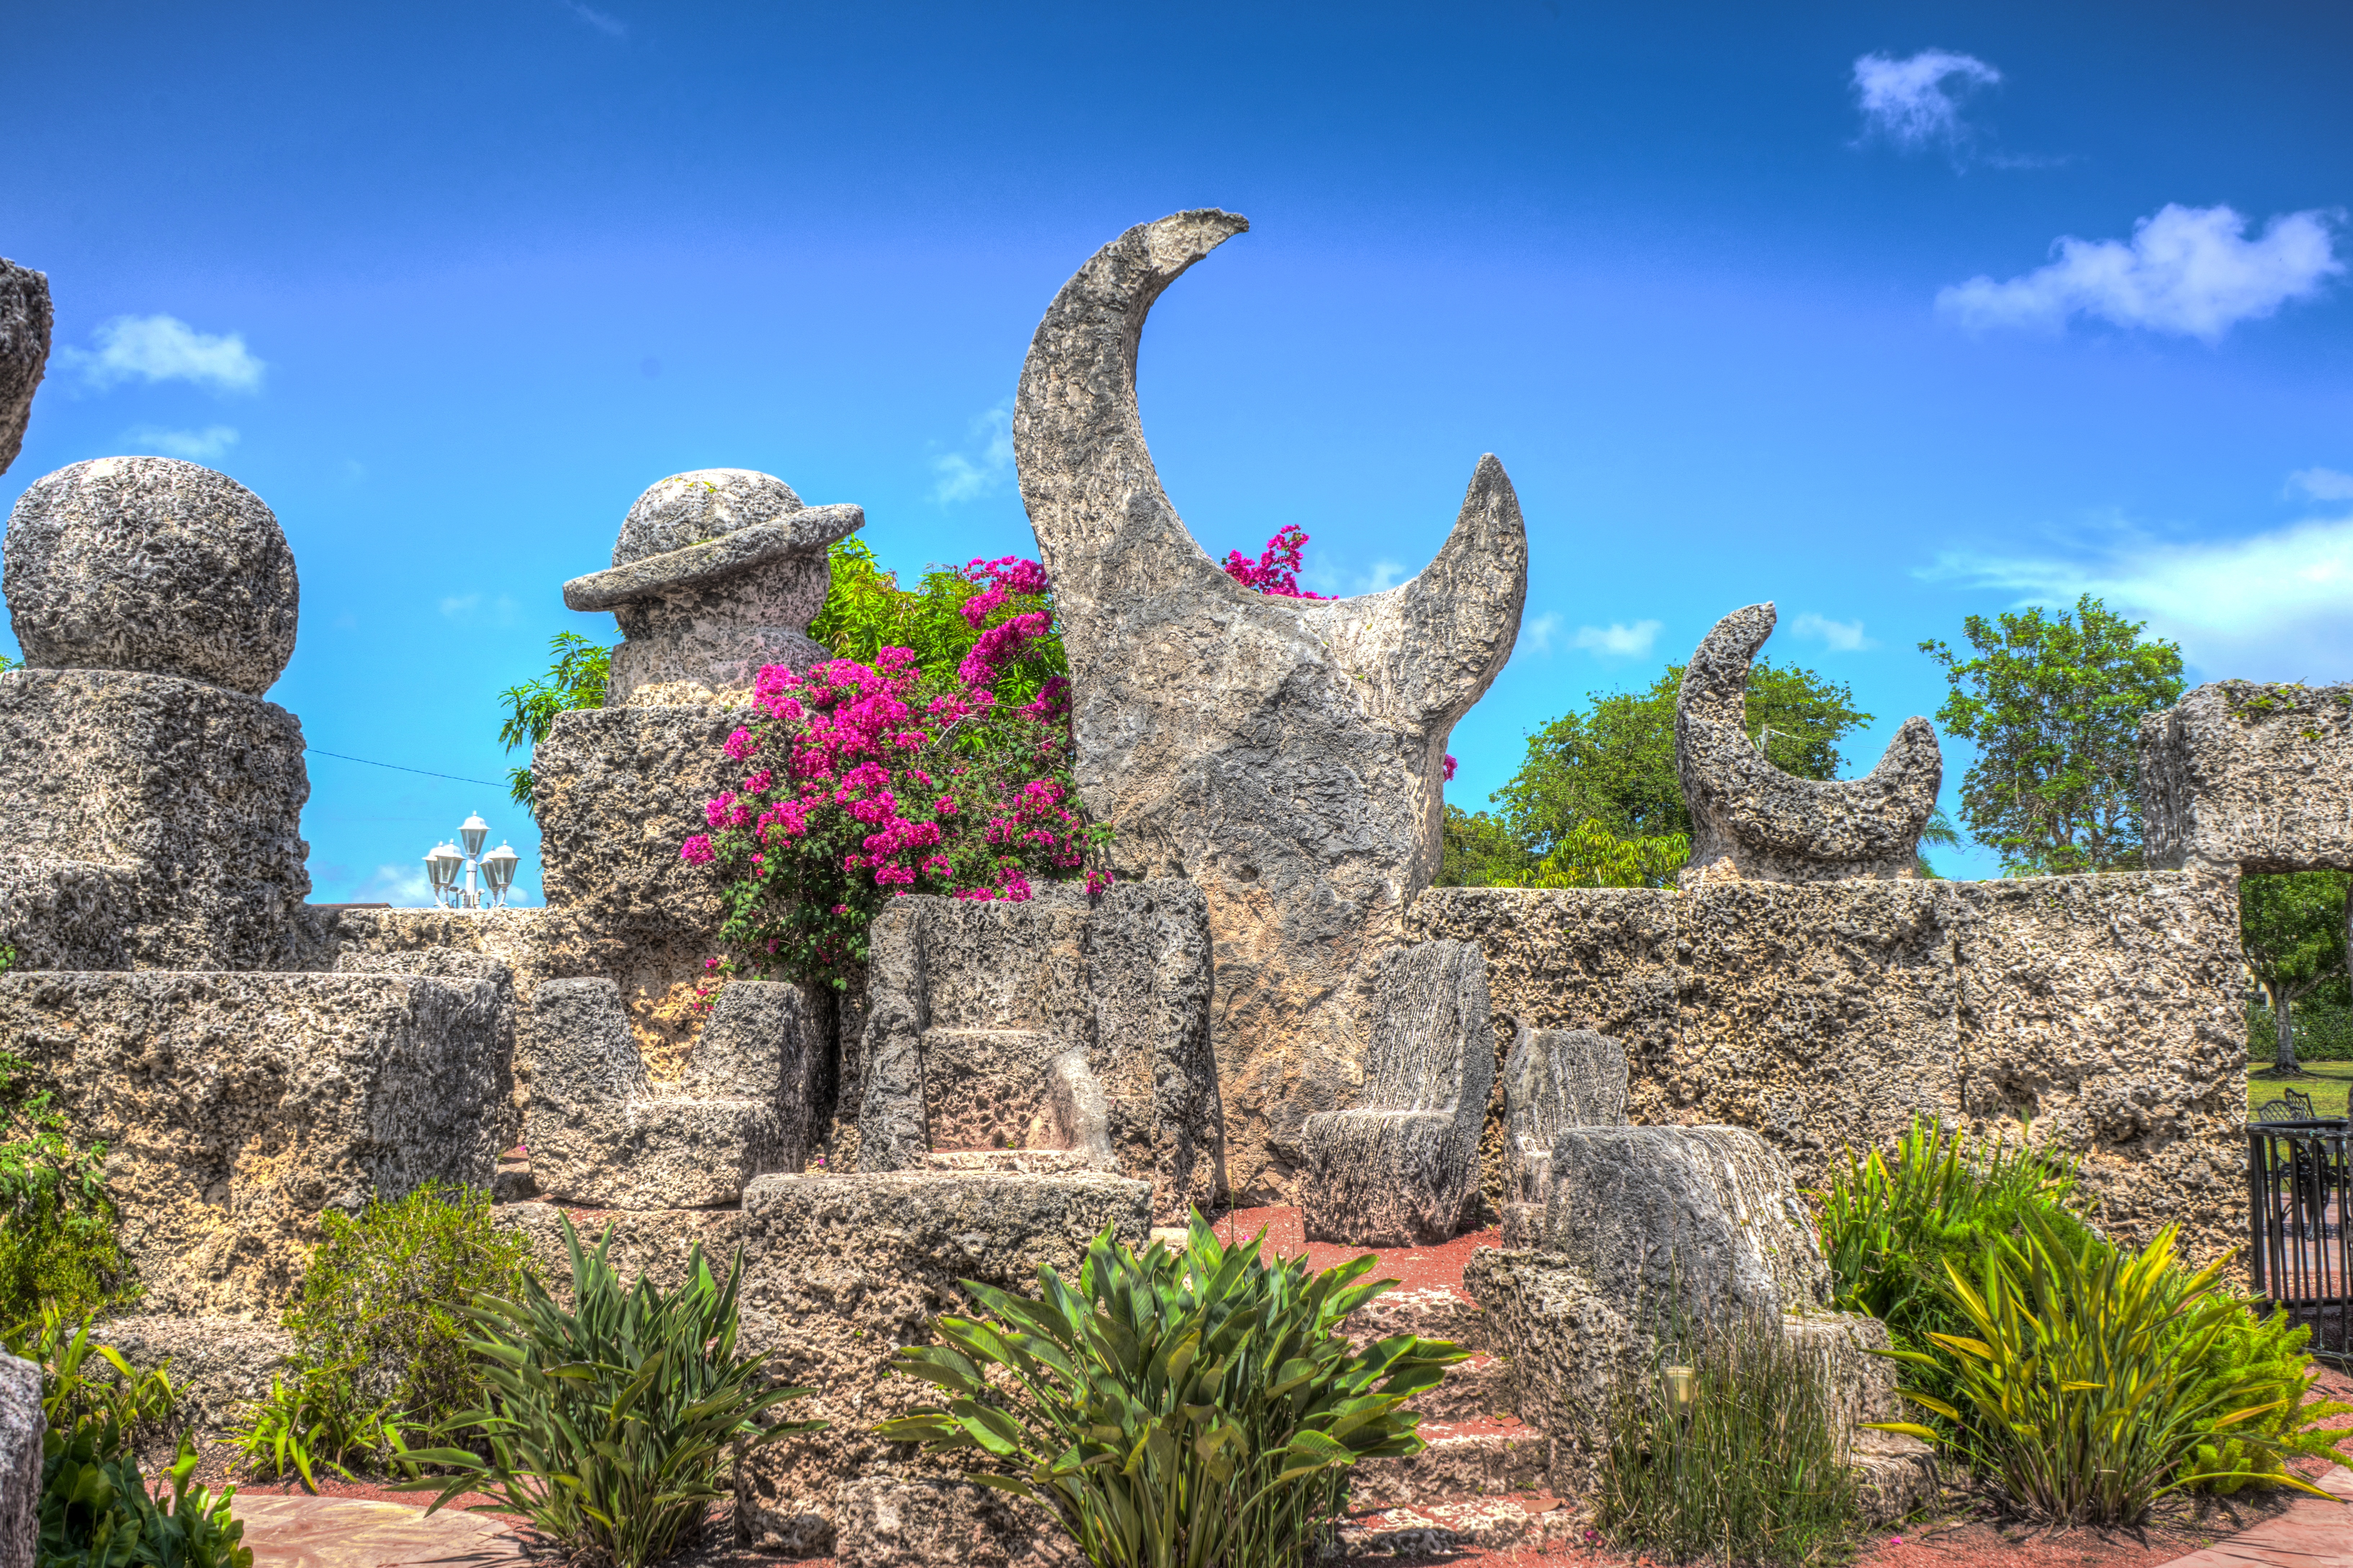
rock, architecture, flower, building, monument, vacation, tourist, mystery, castle, landmark, sightseeing, attraction, garden, tourism, stones, mysterious, ruins, amazing, miami, blocks, estate, unique, enigma, scientific, homestead, archaeological site, south florida, ancient history, coral castle